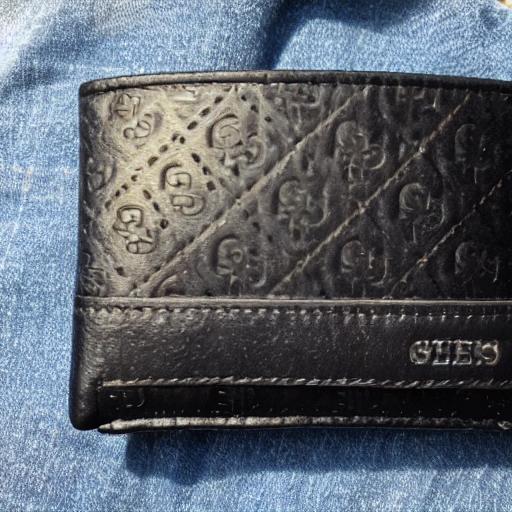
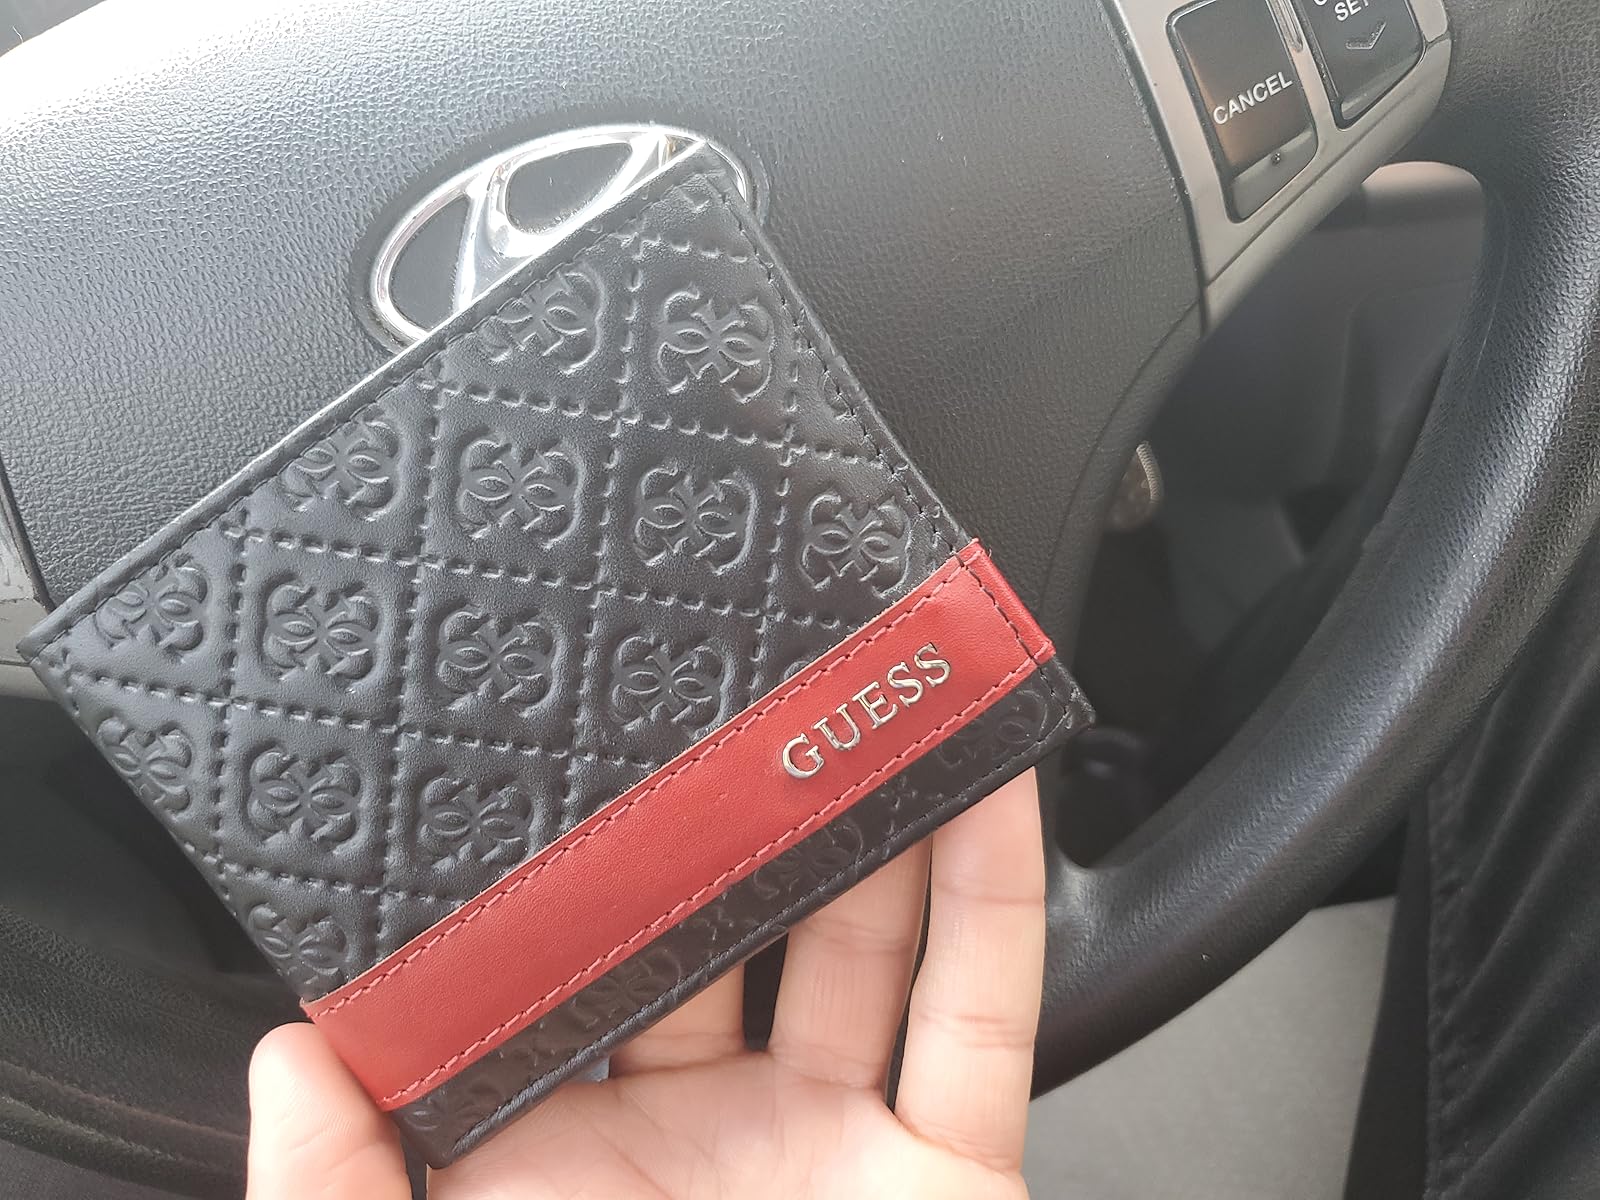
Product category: accessories_wallet
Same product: no